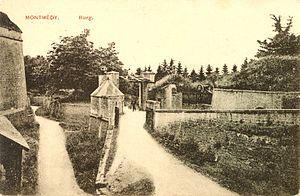
Le siège de Montmédy est un épisode de la guerre franco-allemande de 1870. La petite place de Montmédy, dans la Meuse, est assiégée par l'armée de la coalition allemande. Défendue par le 57ᵉ régiment d'infanterie de ligne, la Garde nationale et des éléments d'autres unités, elle capitule le 14 décembre 1870.